The Corrs

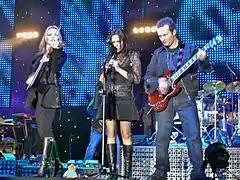
(L-R) Sharon, Andrea and Jim Corr in concert in 2004

In 2003, Andrea Corr recorded "Time Enough for Tears", written by Bono and Gavin Friday for the film "In America". This track was featured on the Corrs' 2004 album, "Borrowed Heaven". Recorded over an 18-month period in Dublin and Los Angeles, "Borrowed Heaven" was produced by Olle Romo, who previously worked with Melanie C and Kelly Clarkson. The album marked the Corrs' return to the folk rock genre with a slightly heavier emphasis on guitars. Nevertheless, the album was not as successful as their predecessors, but at least successful enough to enter at No.2 in both the UK and Germany and reach silver status in the UK as well as gold in Germany. Jason Duffy temporarily joined the band as drummer, filling in for Caroline while she was pregnant with her second child and unable to tour. "Borrowed Heaven" was dedicated to the band's parents.